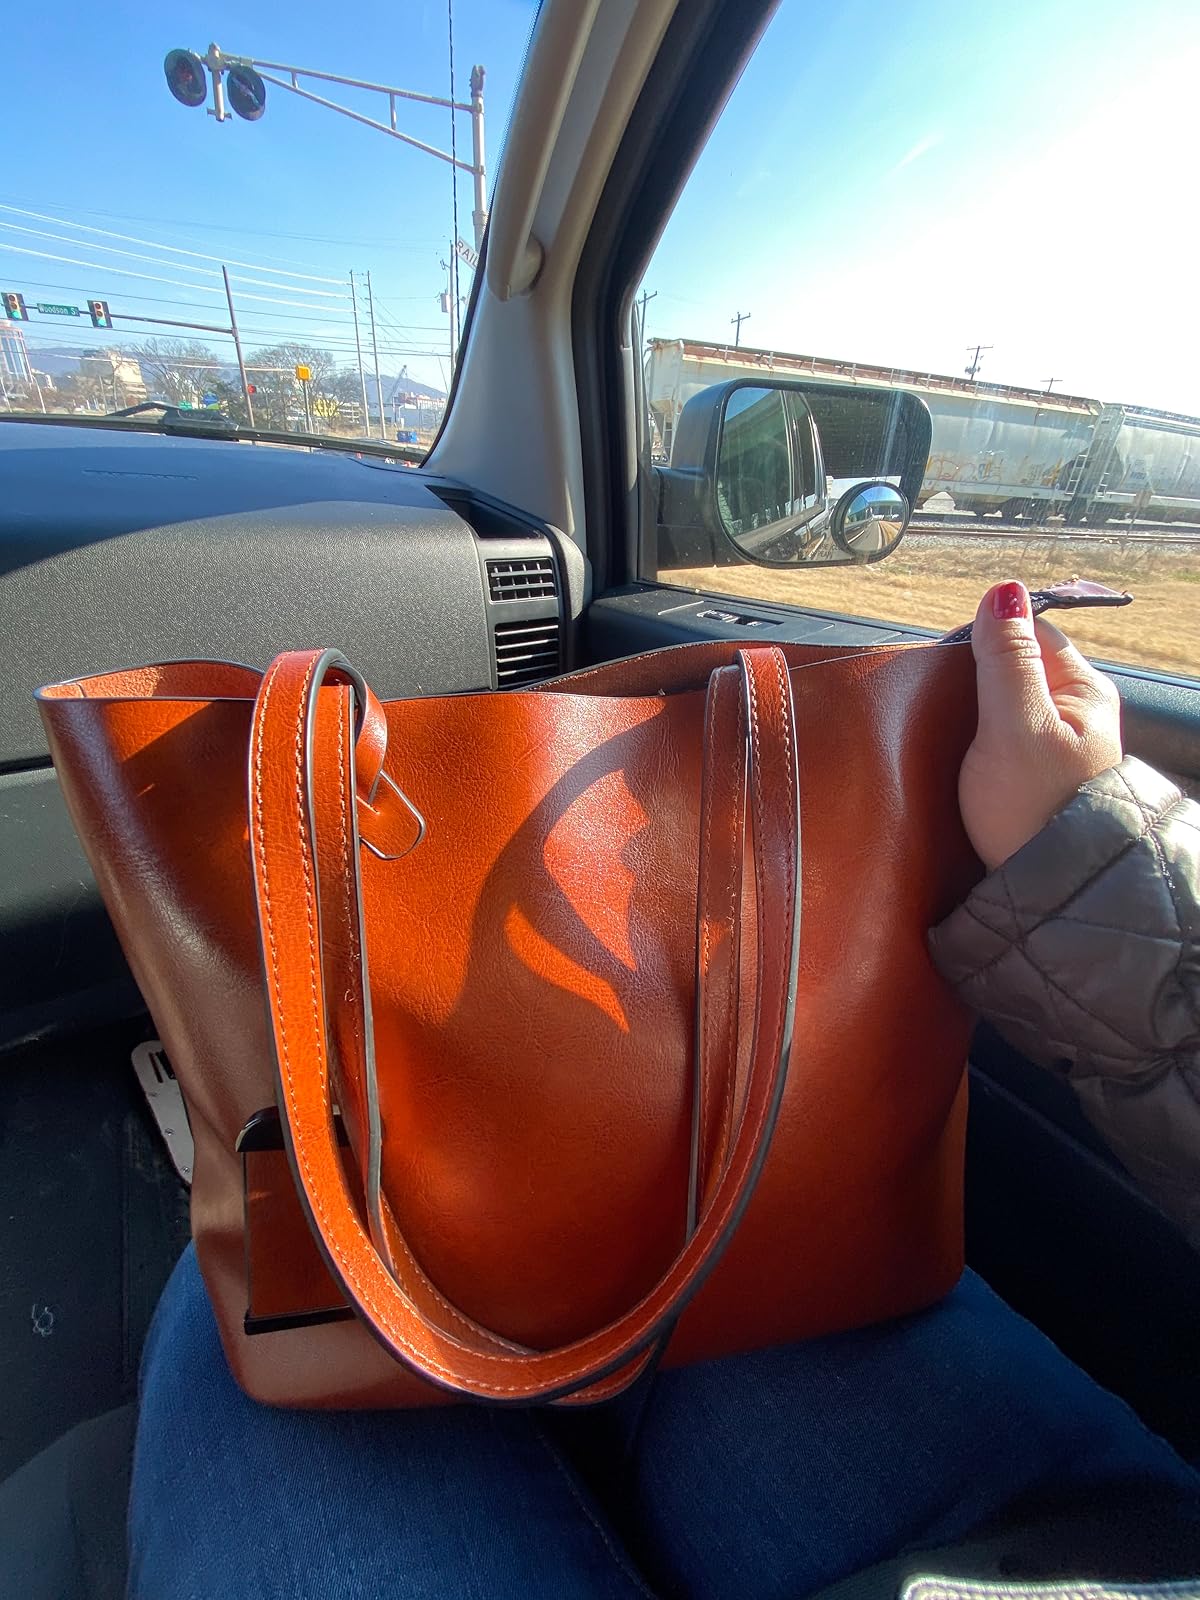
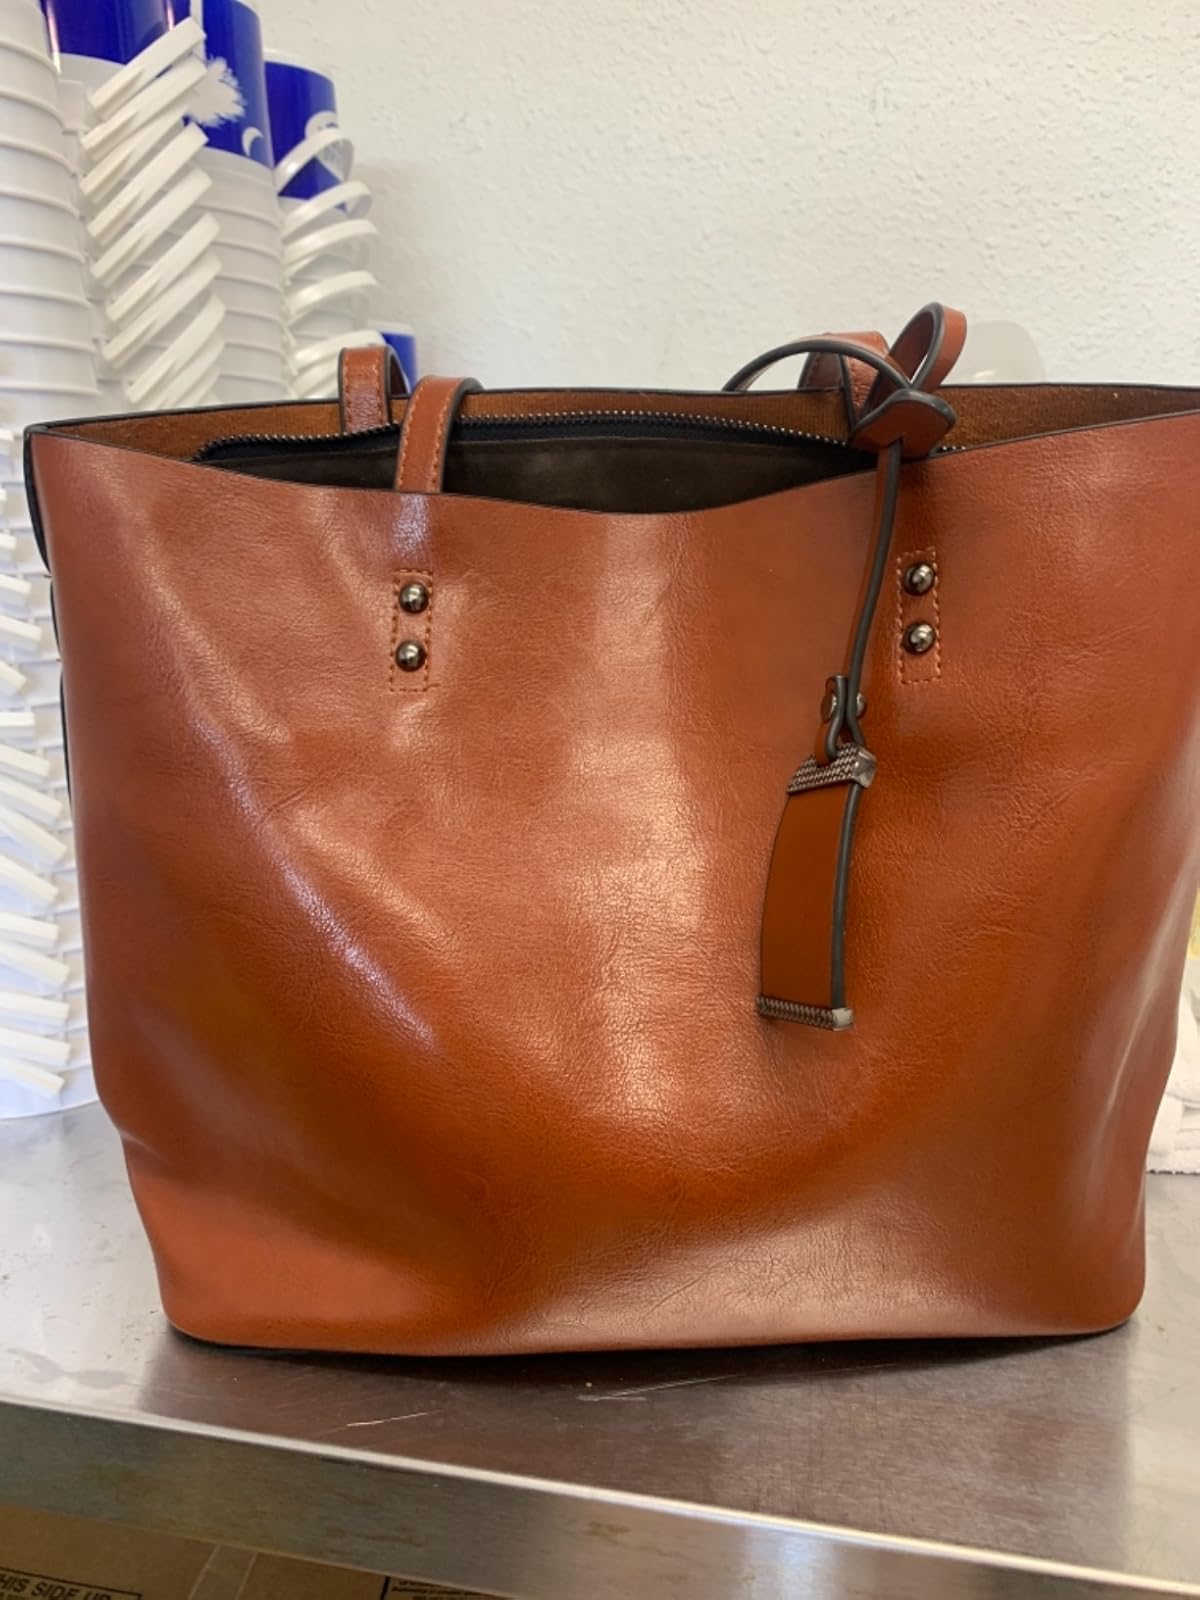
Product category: accessories_handbag
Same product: yes